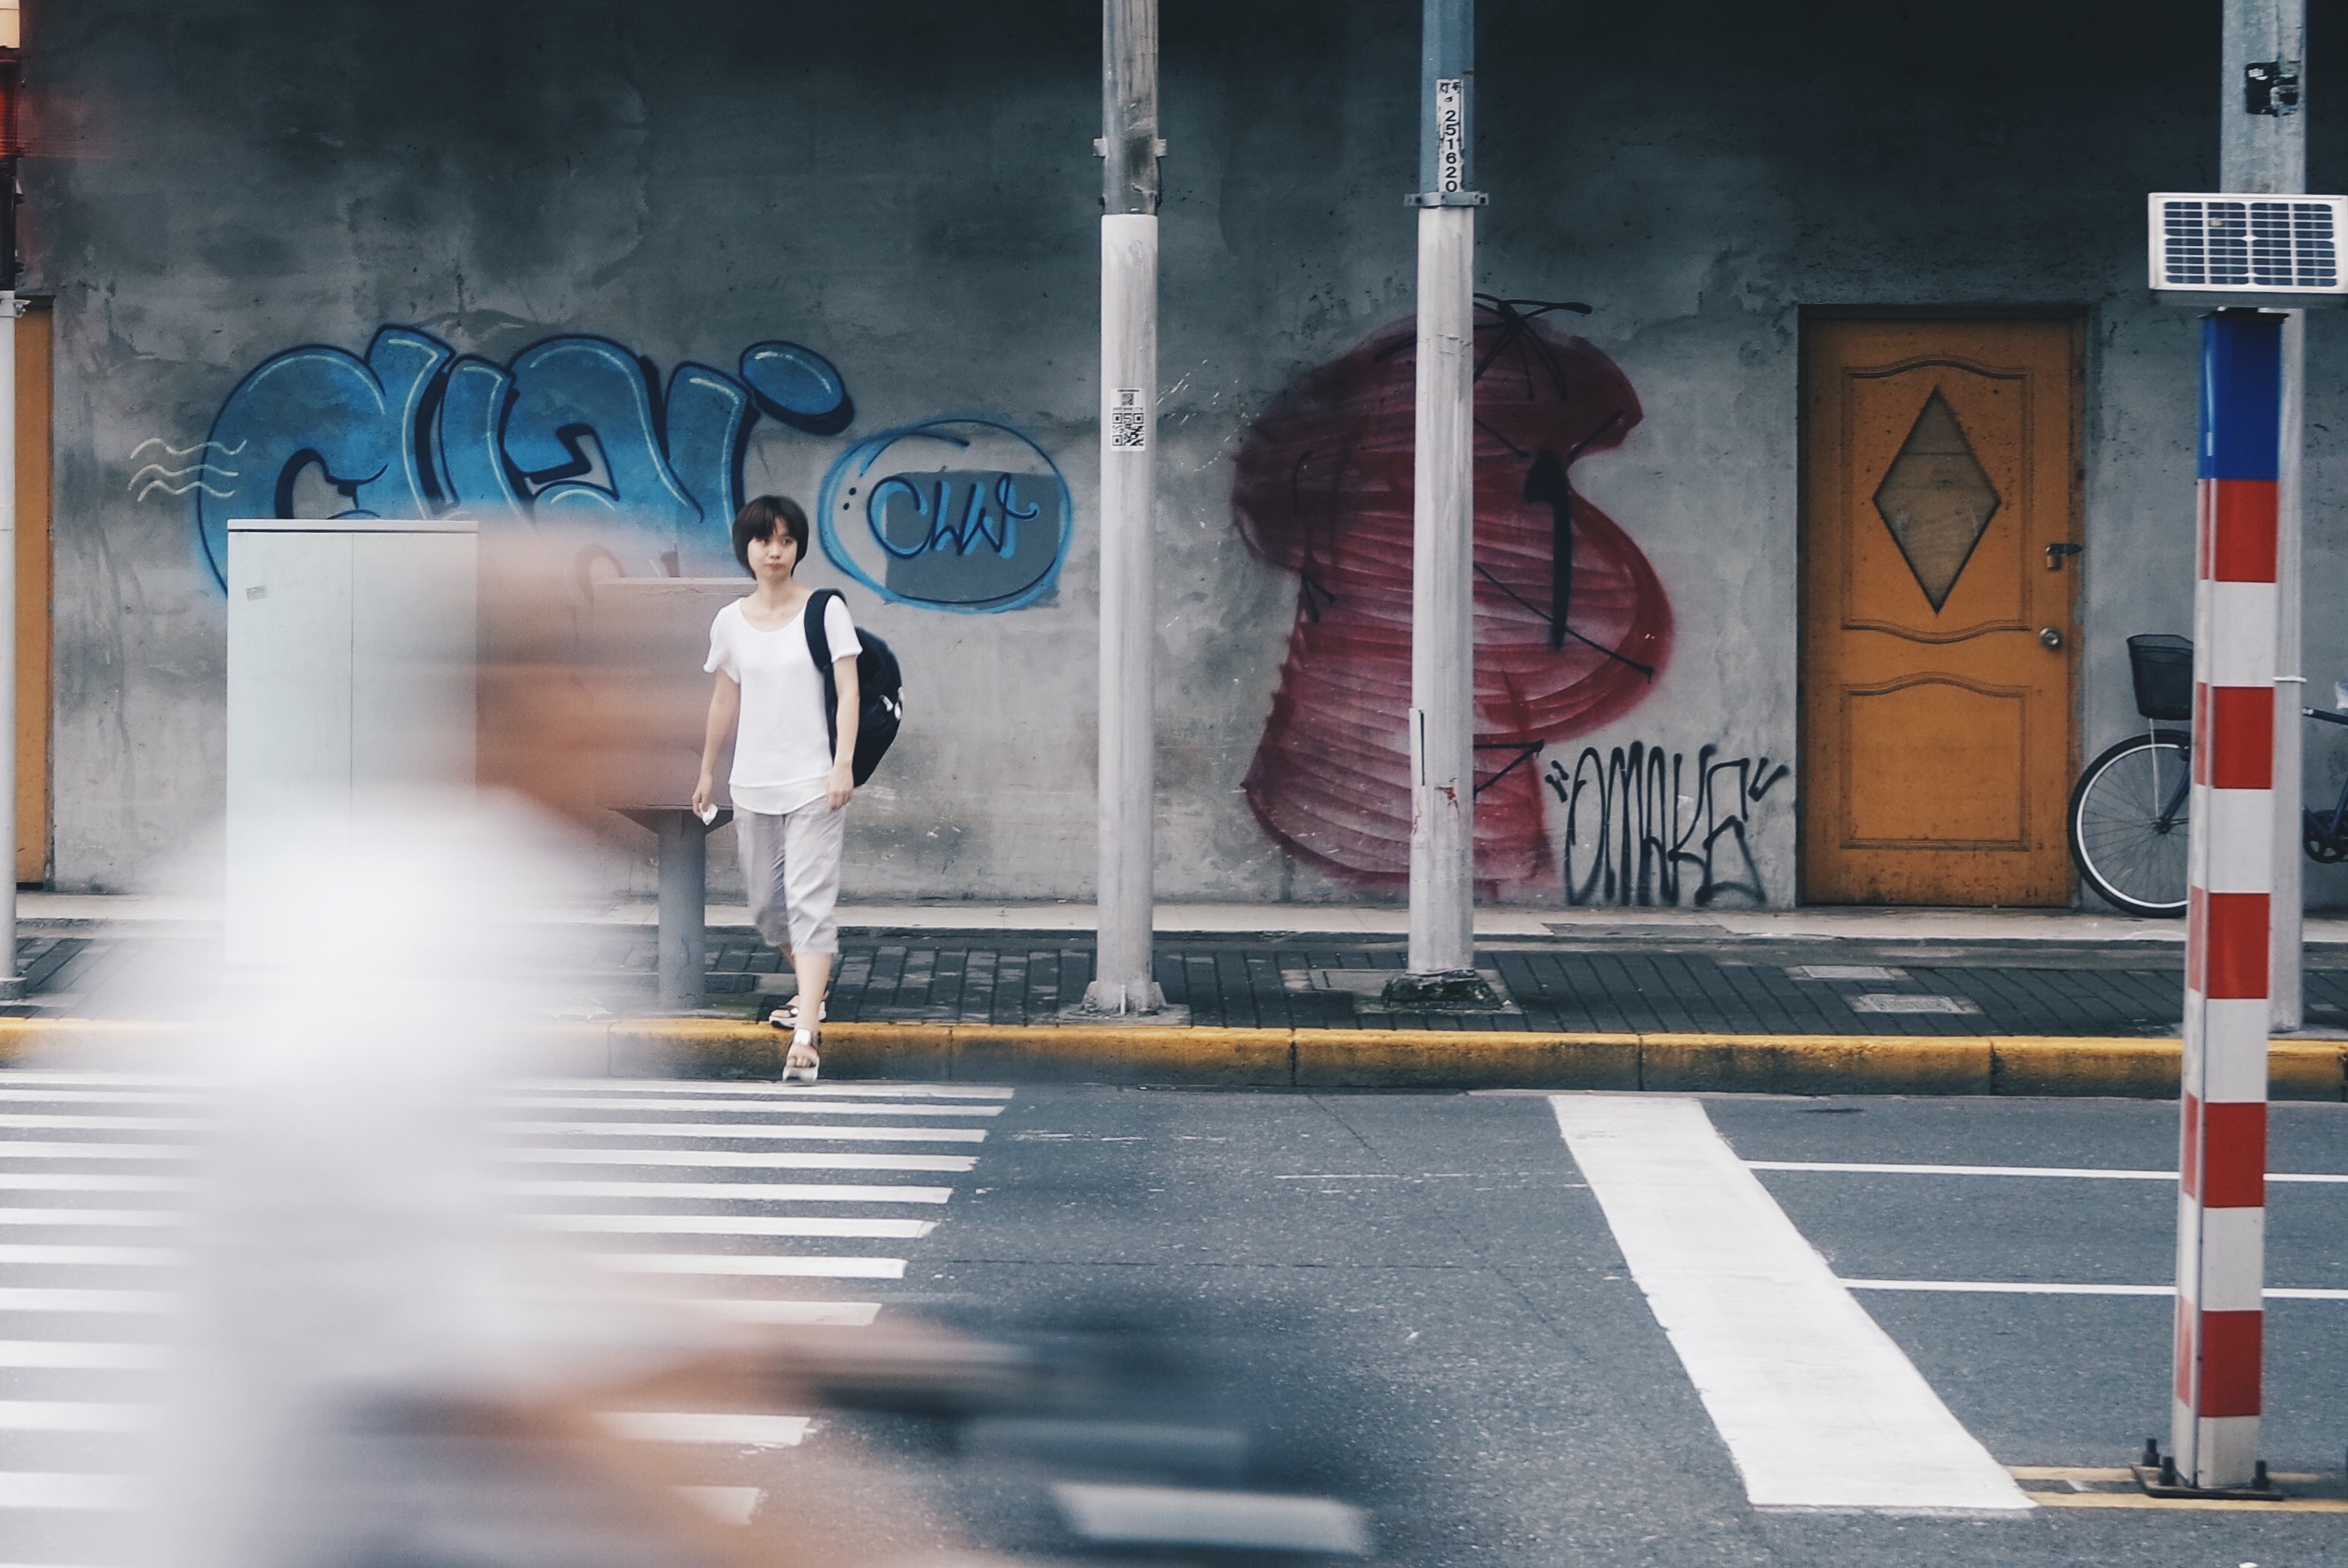
person, road, street, crossing, urban, wall, color, graffiti, art, zebra crossing